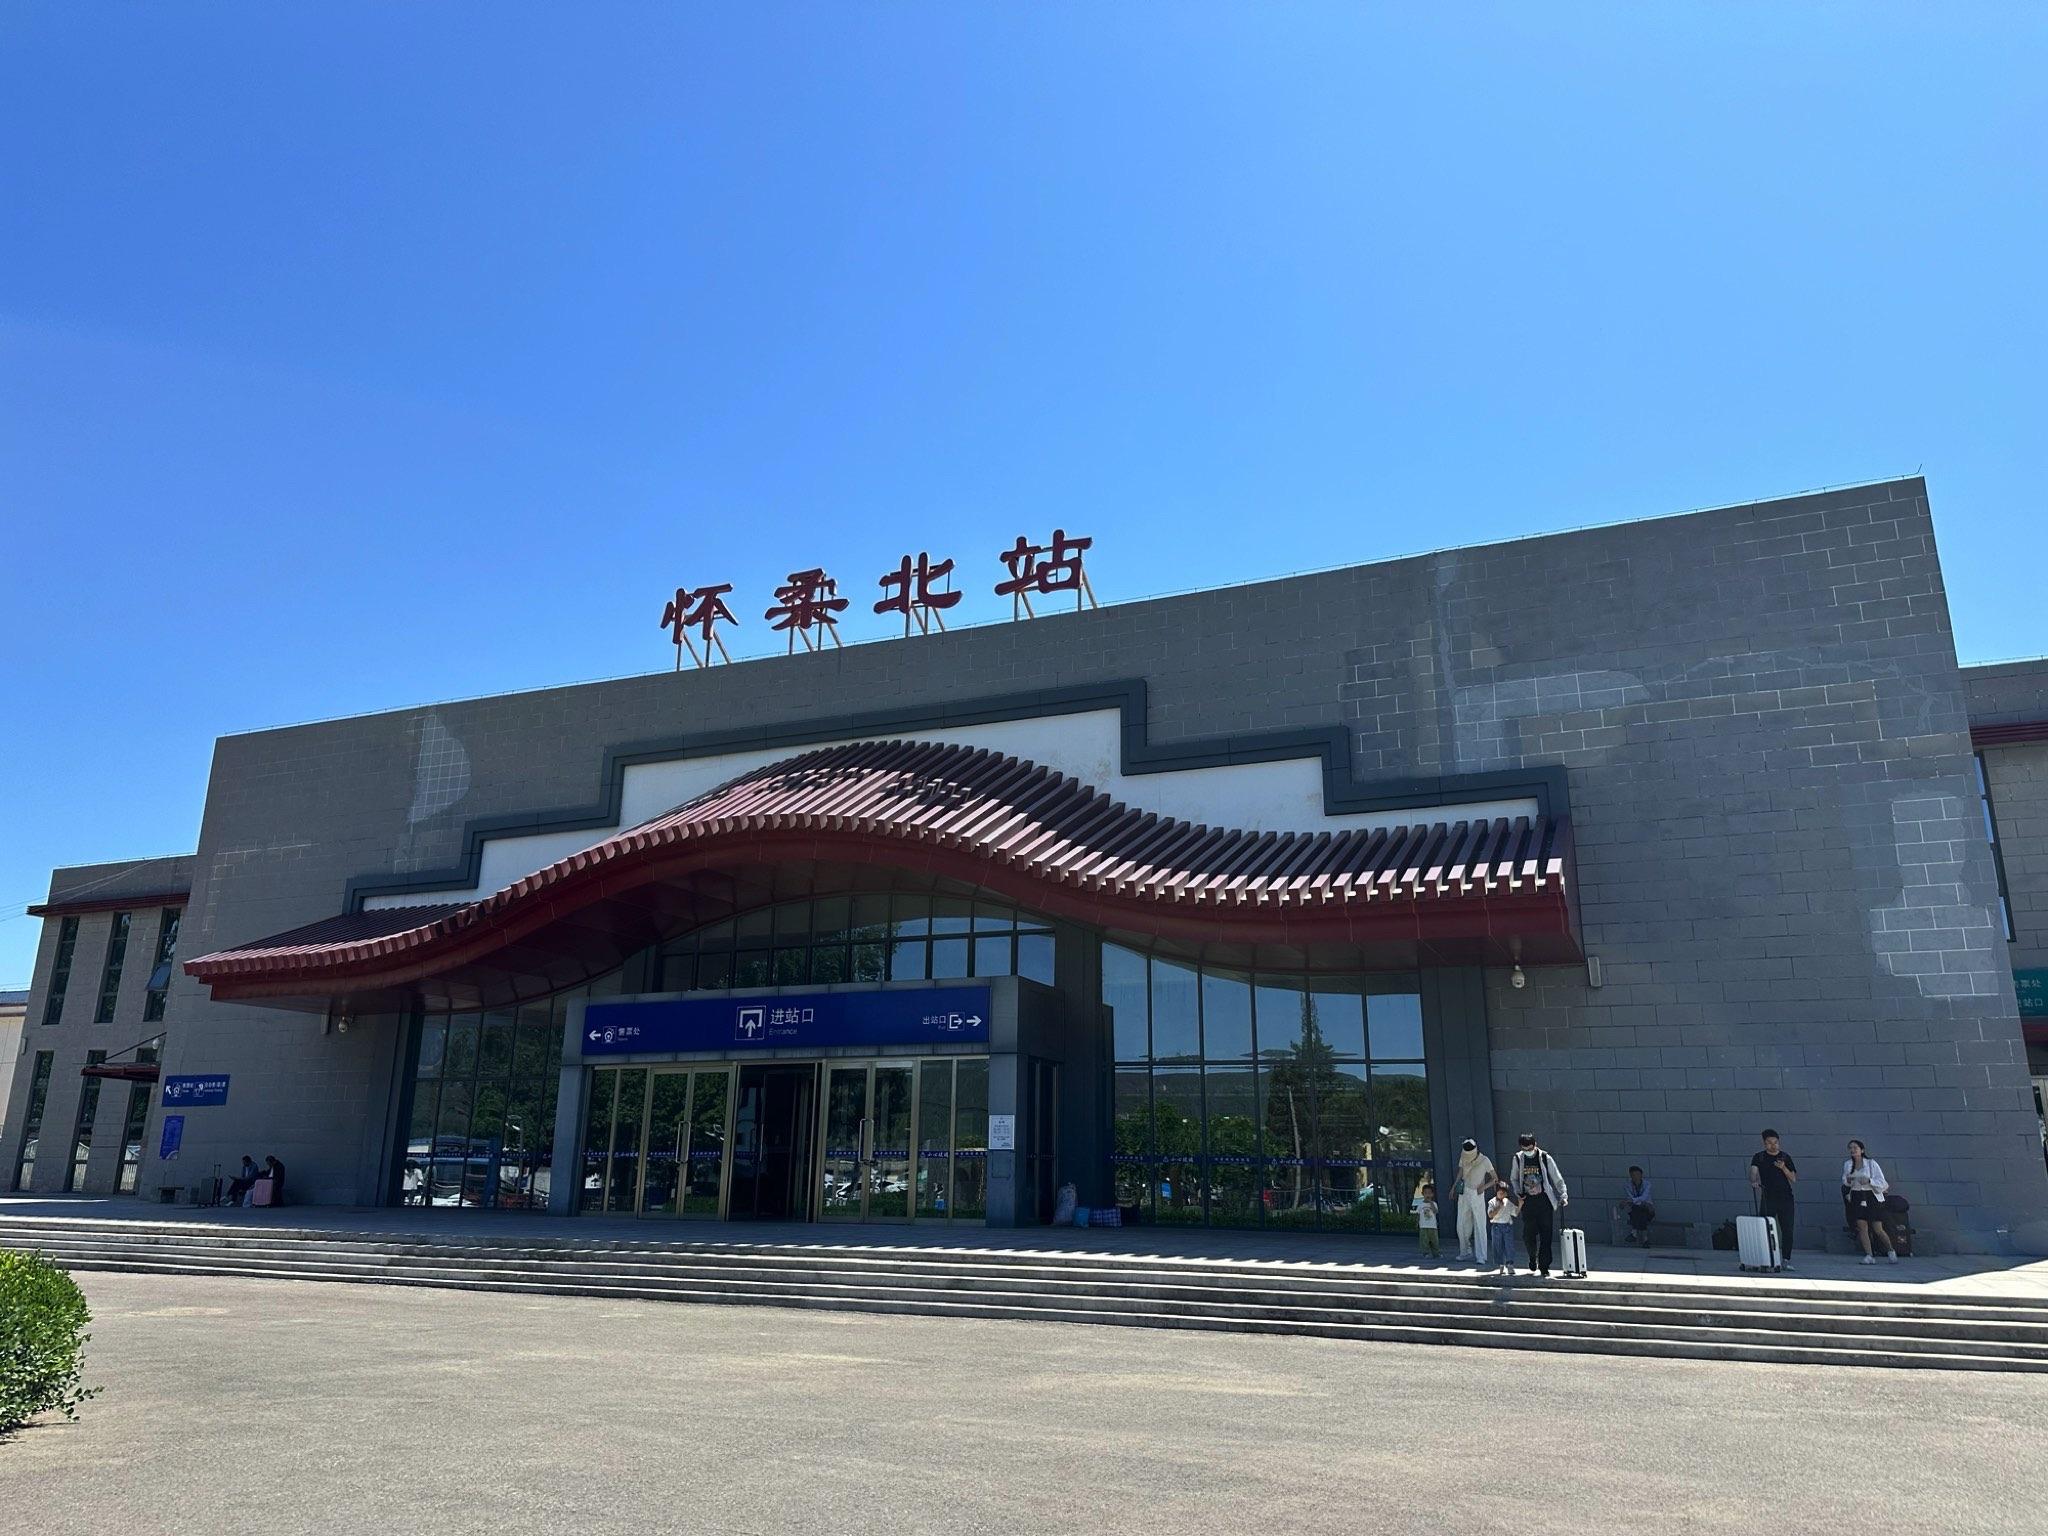
地标名称：怀柔北站
所在城市：北京市·怀柔区